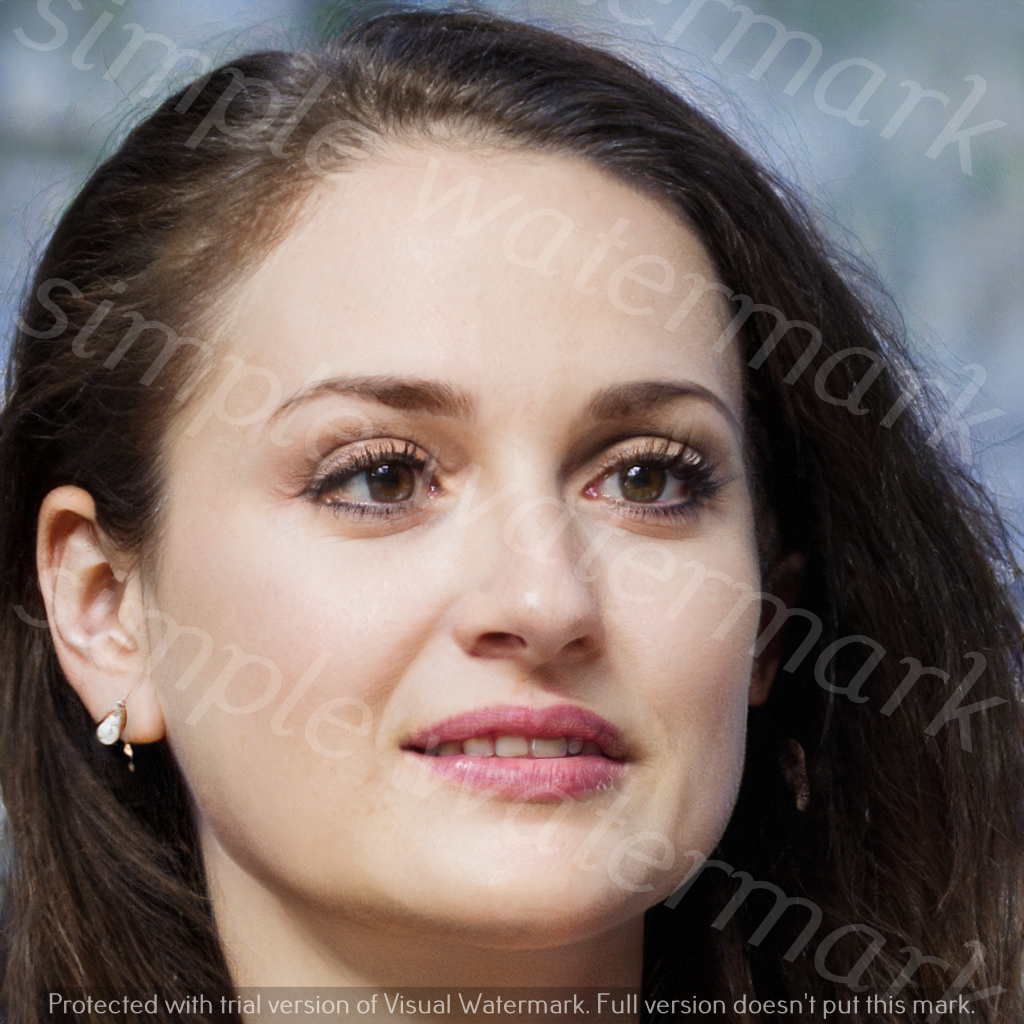
Label: Watermark